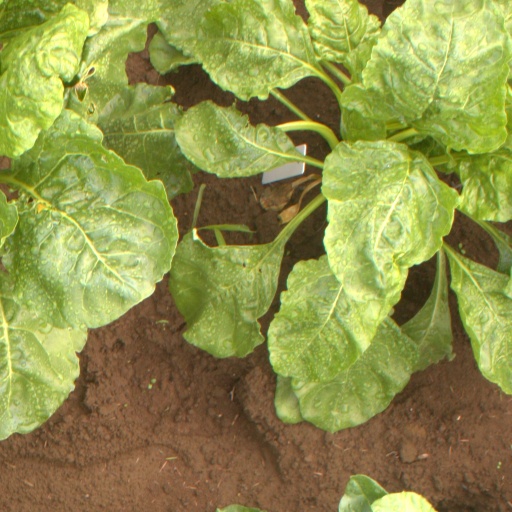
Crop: sugar beet